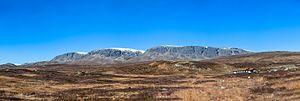
Le Parc national de Hallingskarvet est un parc national créé en 2006 en Norvège. Il couvre une superficie de 450 km², autour des montagnes de Hallingskarvet.